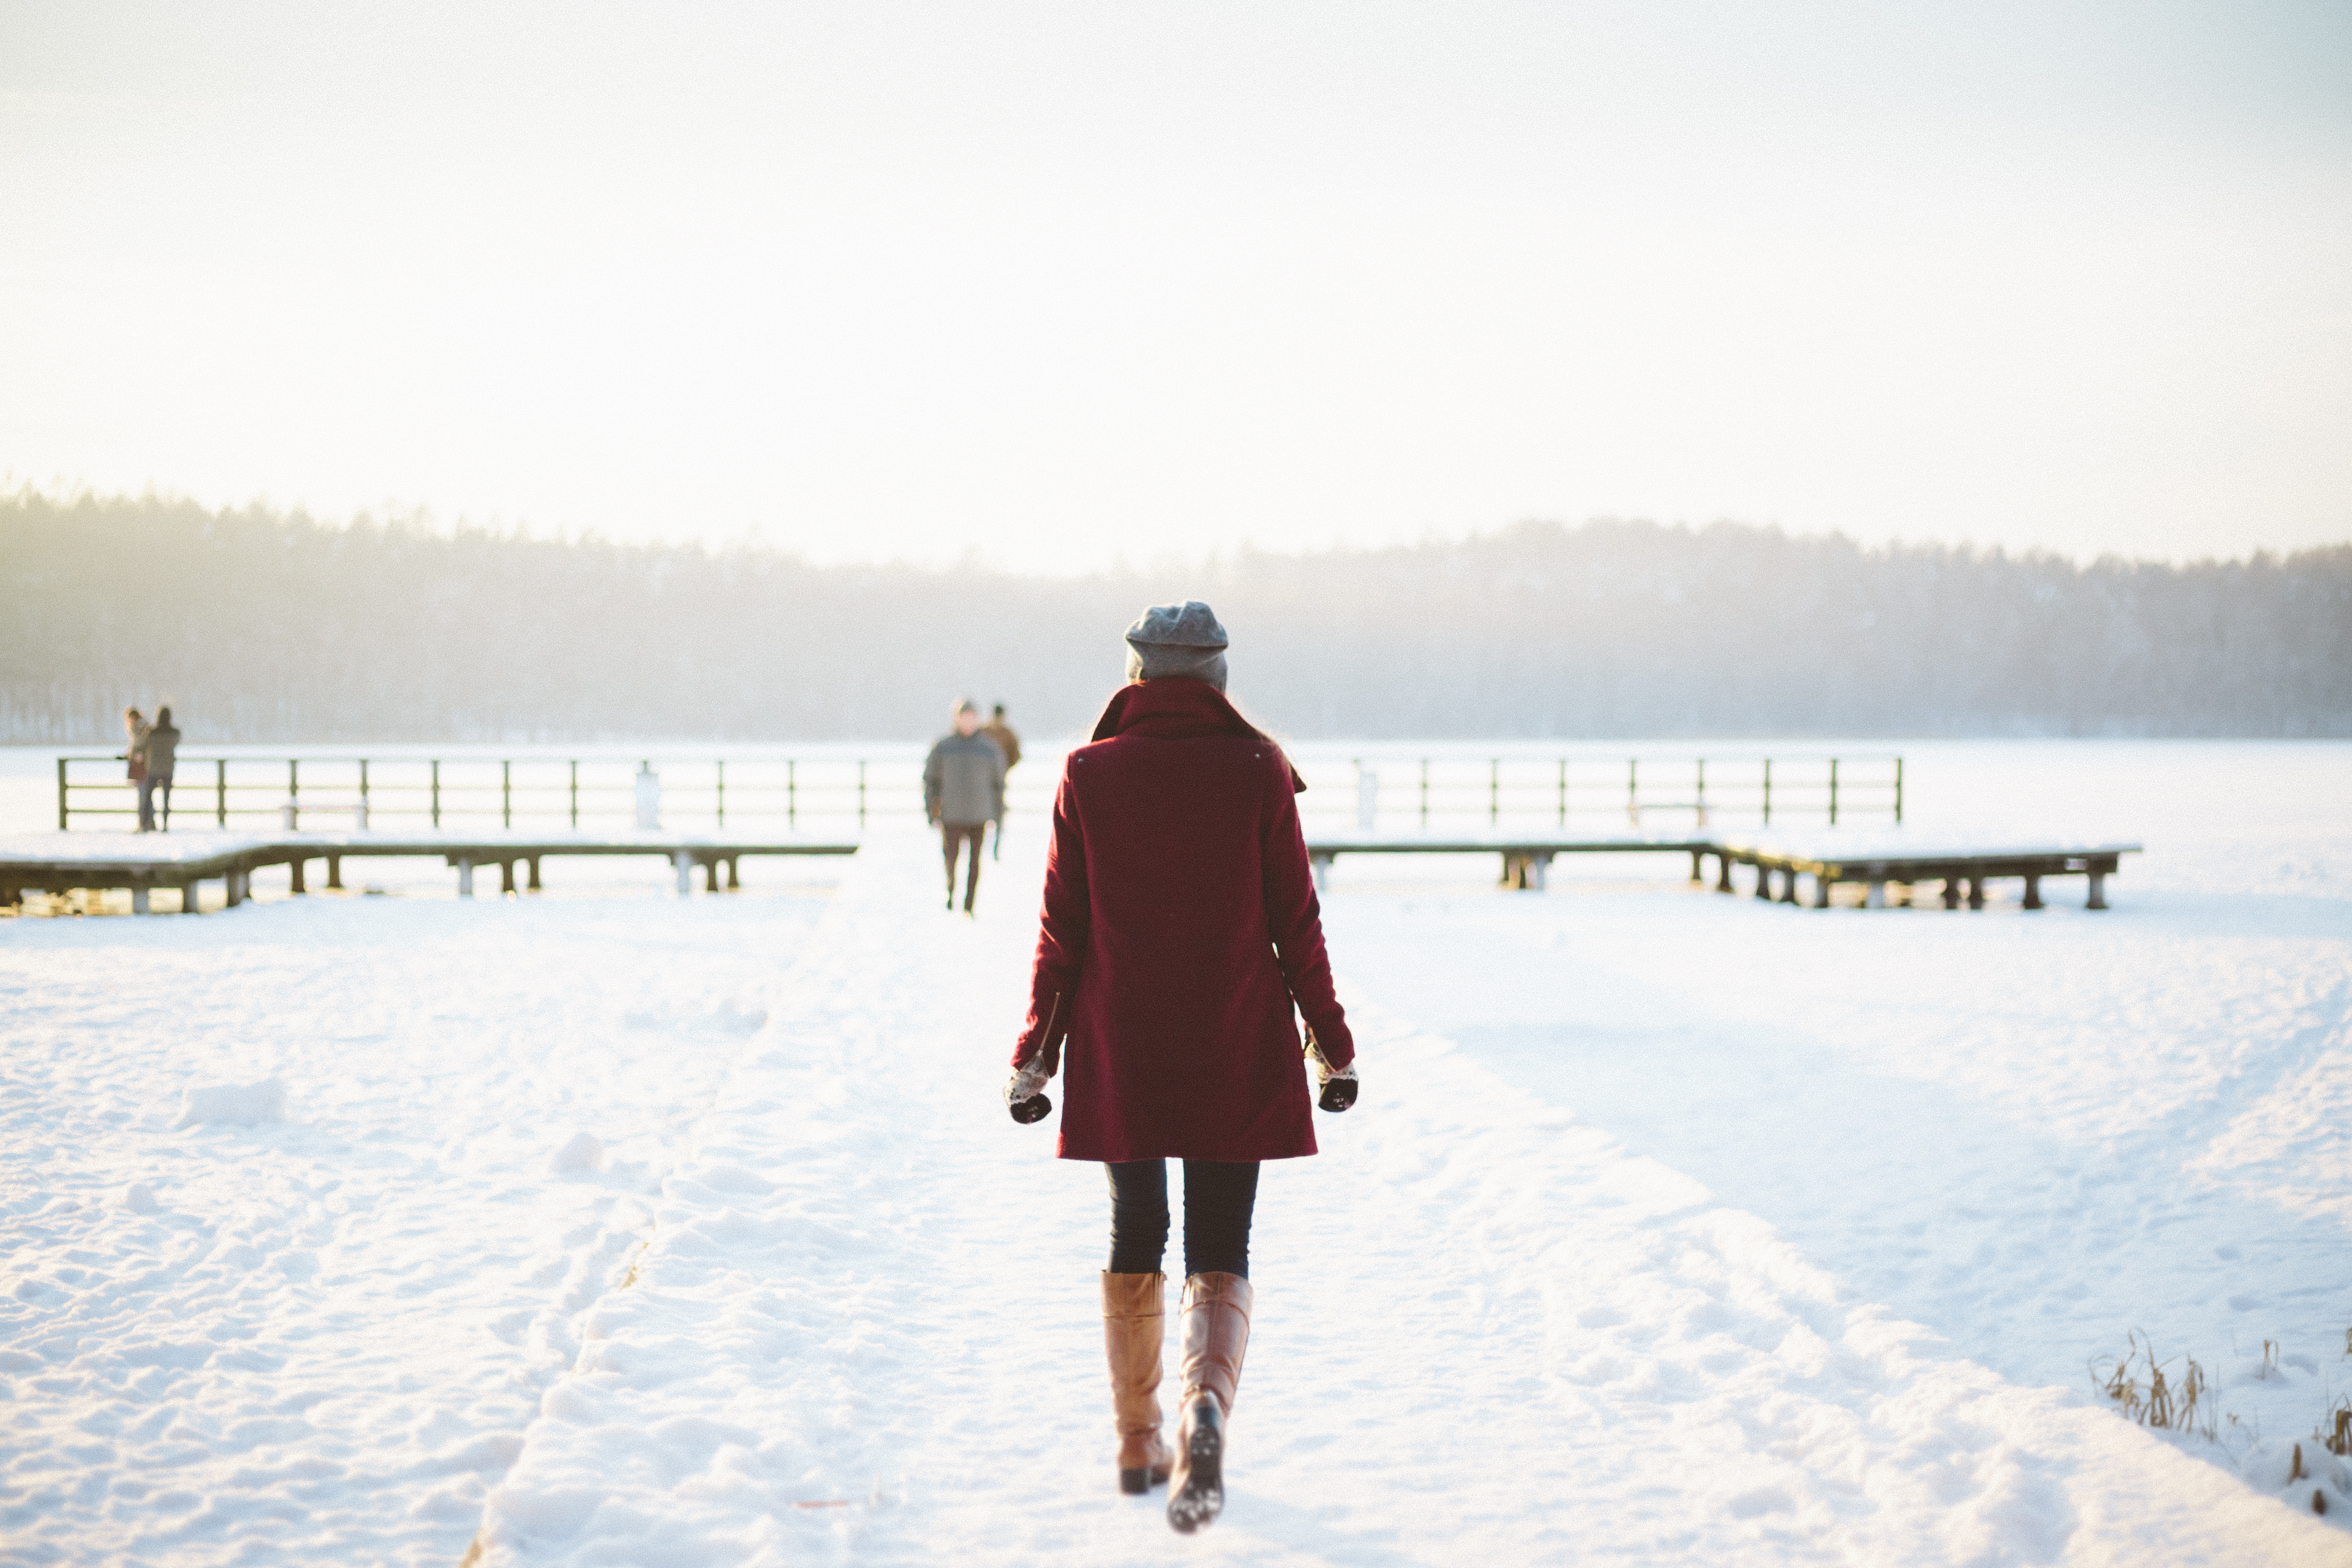
snow, cold, winter, woman, ice, spring, weather, frozen, season, footwear, freezing